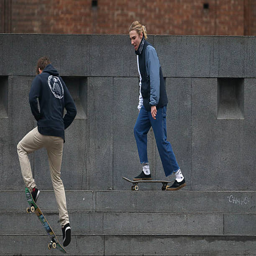
actor plays on a skateboard .